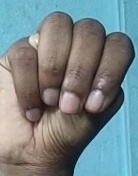
ASL sign: M